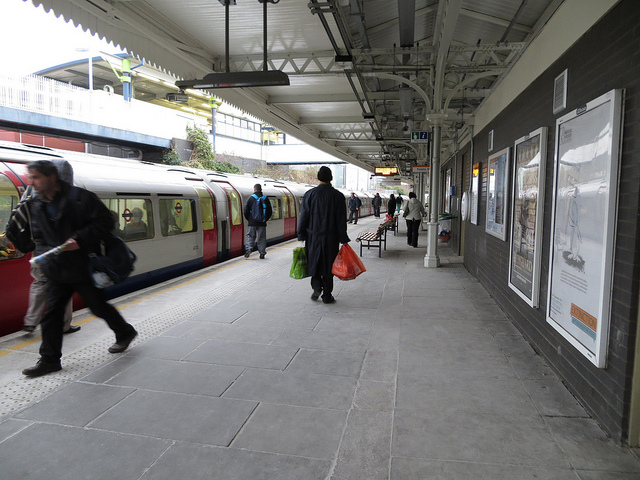
Man walking away with two bags on a train station platform.

A man holding shopping bags while others rush to the train.

A person with two bags waiting for something at a train station.

A group of people that are standing in a train station.

Several people are standing, walking or running at a train station.